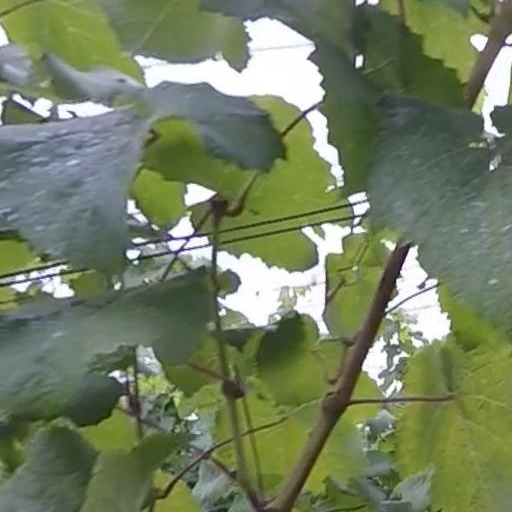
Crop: grape